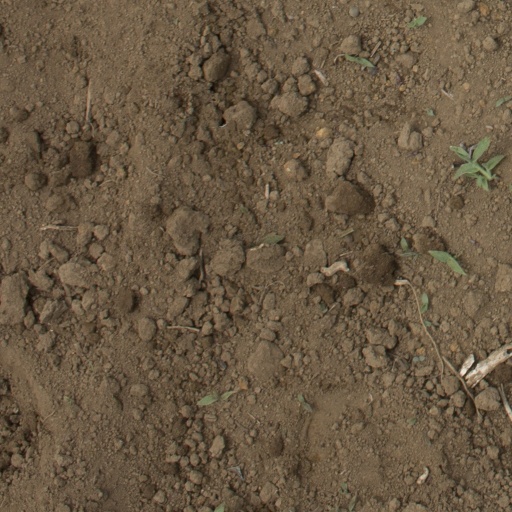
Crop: Jerusalem artichoke